Wolves in folklore, religion and mythology

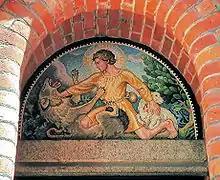
A mosaic on the entrance of a Church in Denmark depicting the Good Shepherd protecting a lamb from a wolf

Norse mythology prominently includes three malevolent wolves, in particular: the giant Fenrisulfr or Fenrir, eldest child of Loki and Angrboda who was feared and hated by the Æsir, and Fenrisulfr's children, Sköll and Hati. Fenrir is bound by the gods, but is ultimately destined to grow too large for his bonds and devour Odin during the course of Ragnarök. At that time, he will have grown so large that his upper jaw touches the sky while his lower touches the earth when he gapes. He will be slain by Odin's son, Viðarr, who will either stab him in the heart or rip his jaws asunder, according to different accounts. Fenrir's two offspring will, according to legend, devour the sun and moon at Ragnarök. On the other hand, however, the wolves Geri and Freki were the Norse god Odin's faithful pets who were reputed to be "of good omen."